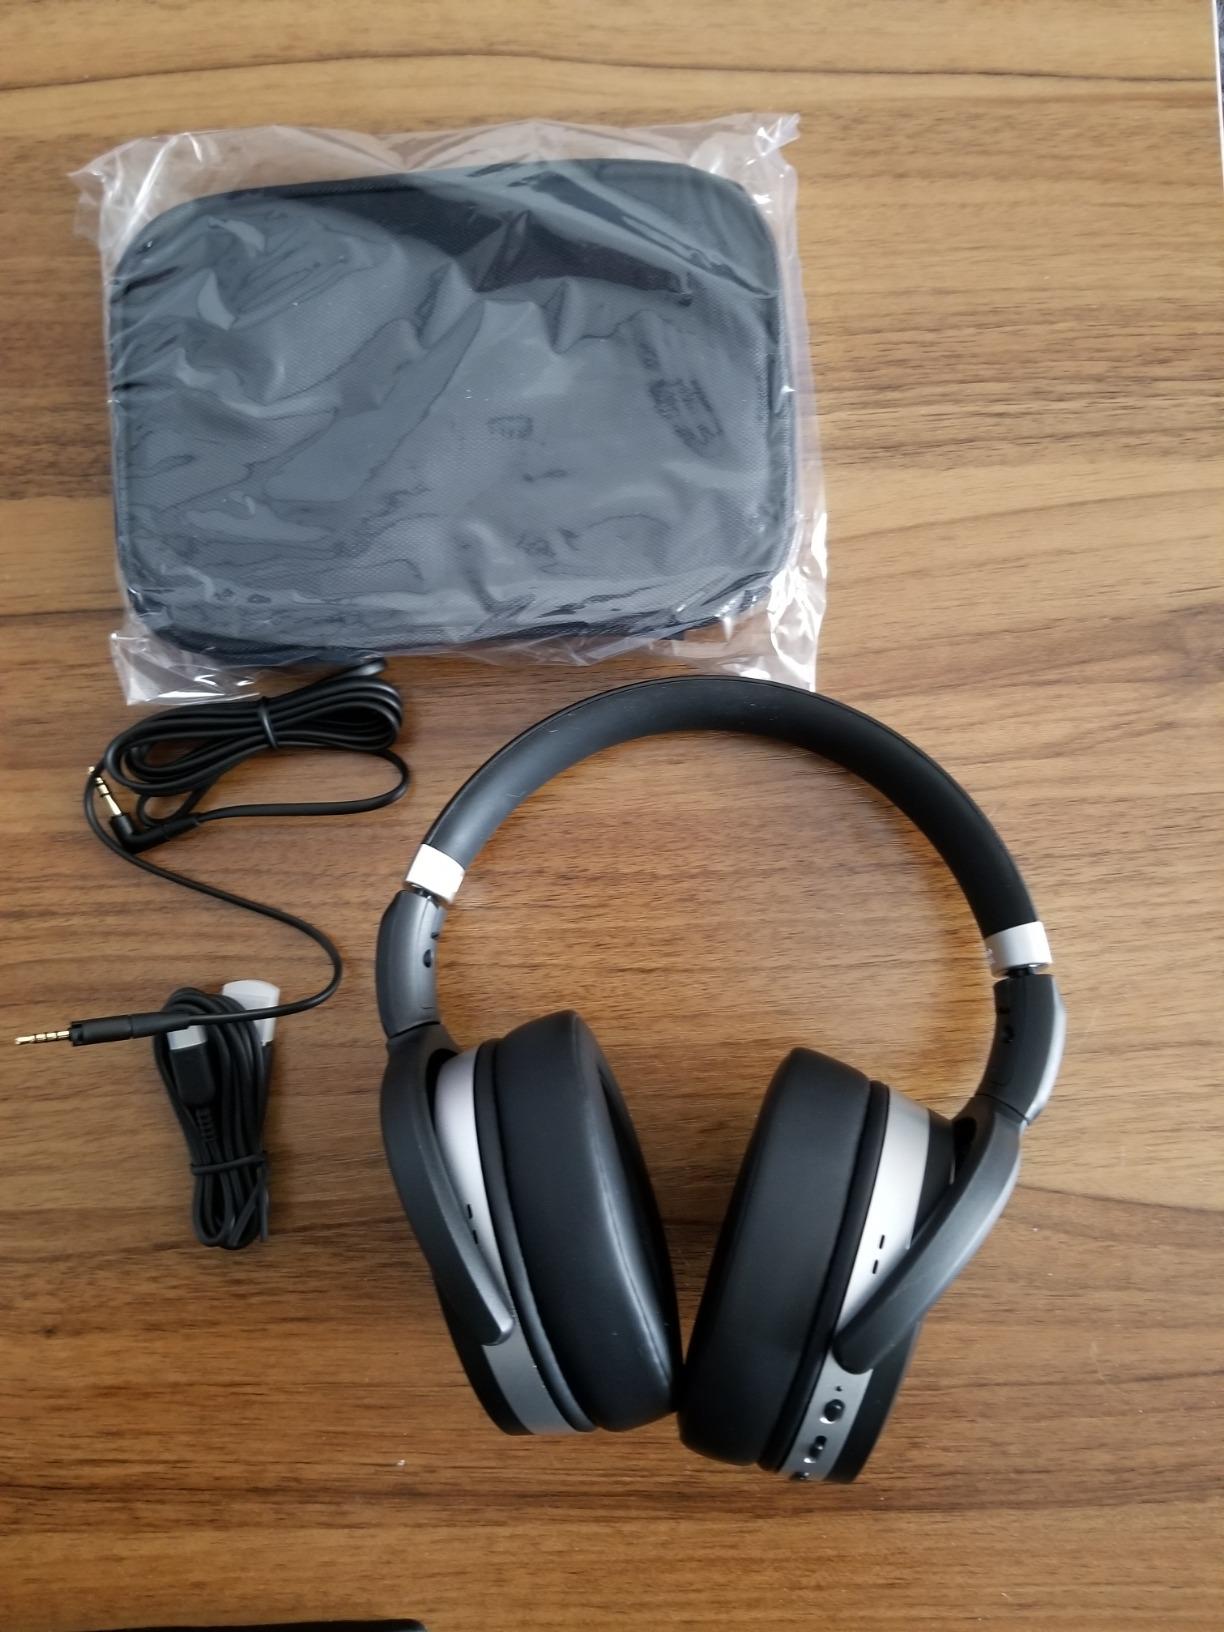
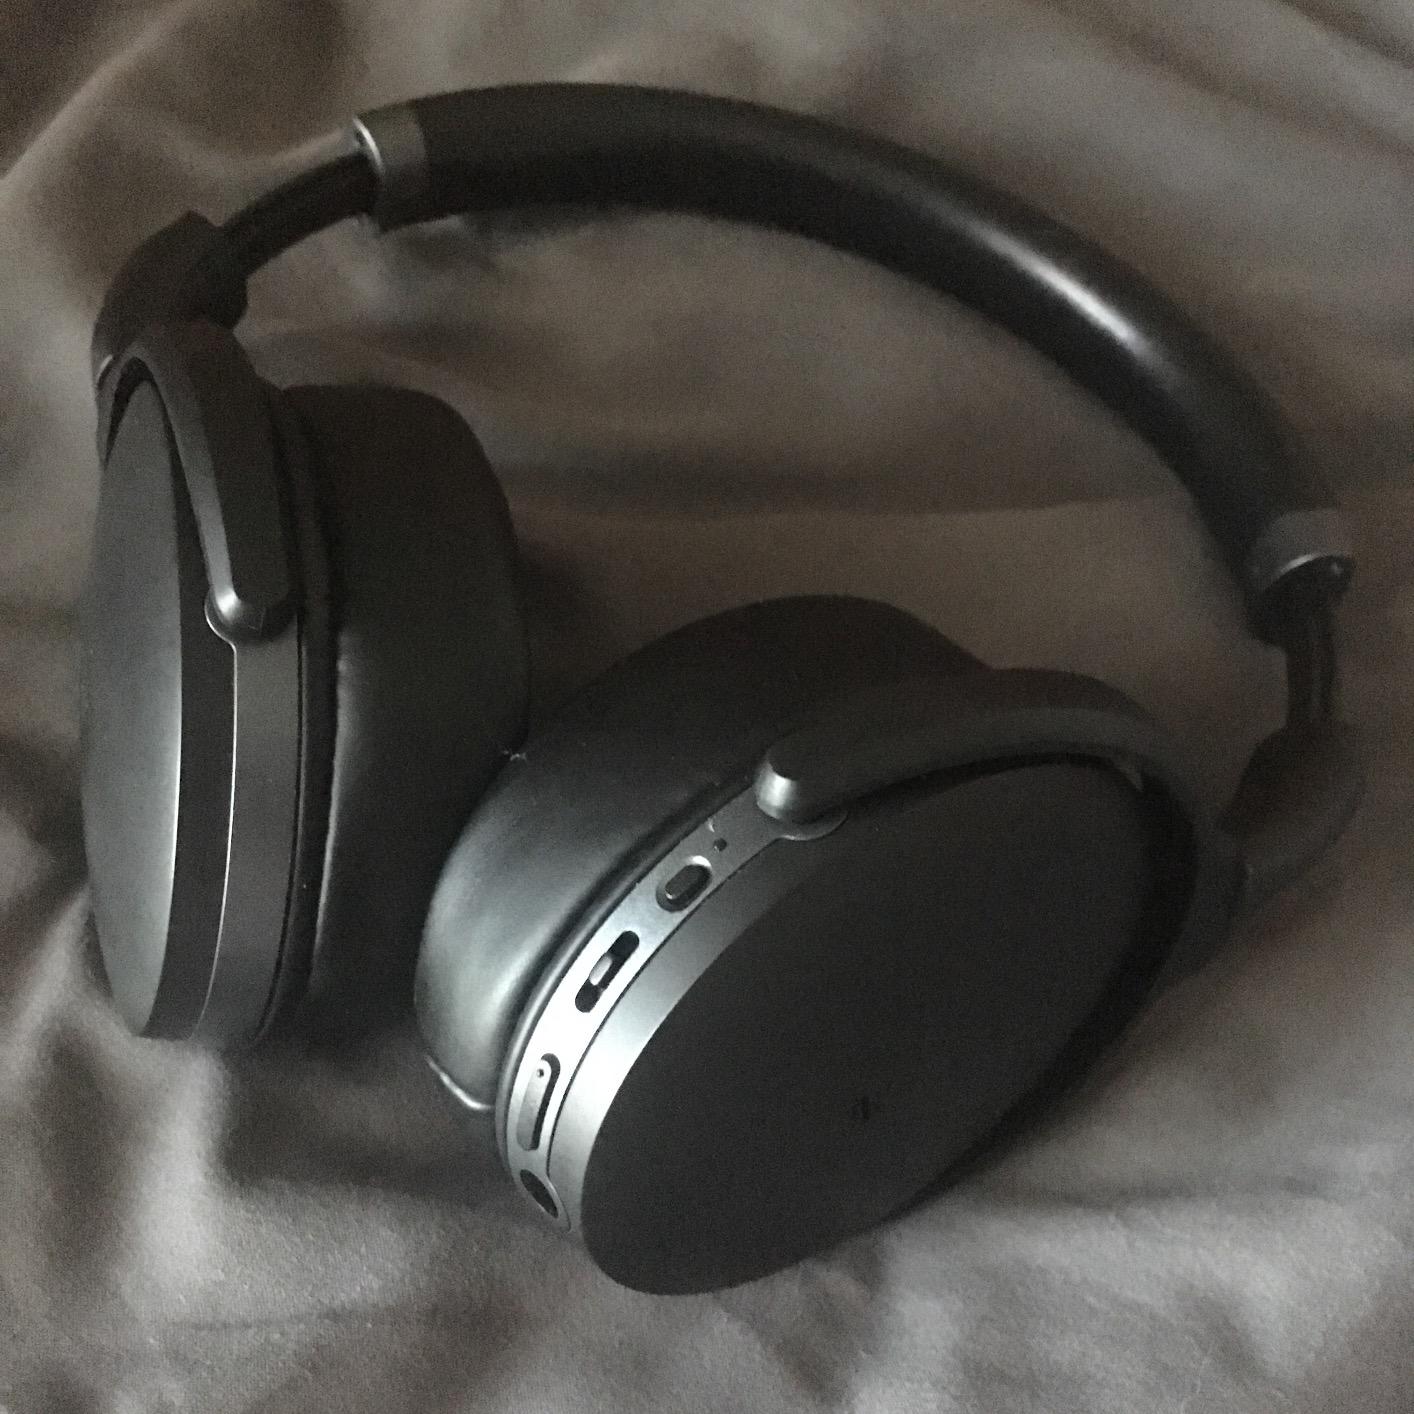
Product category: headphones
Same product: no